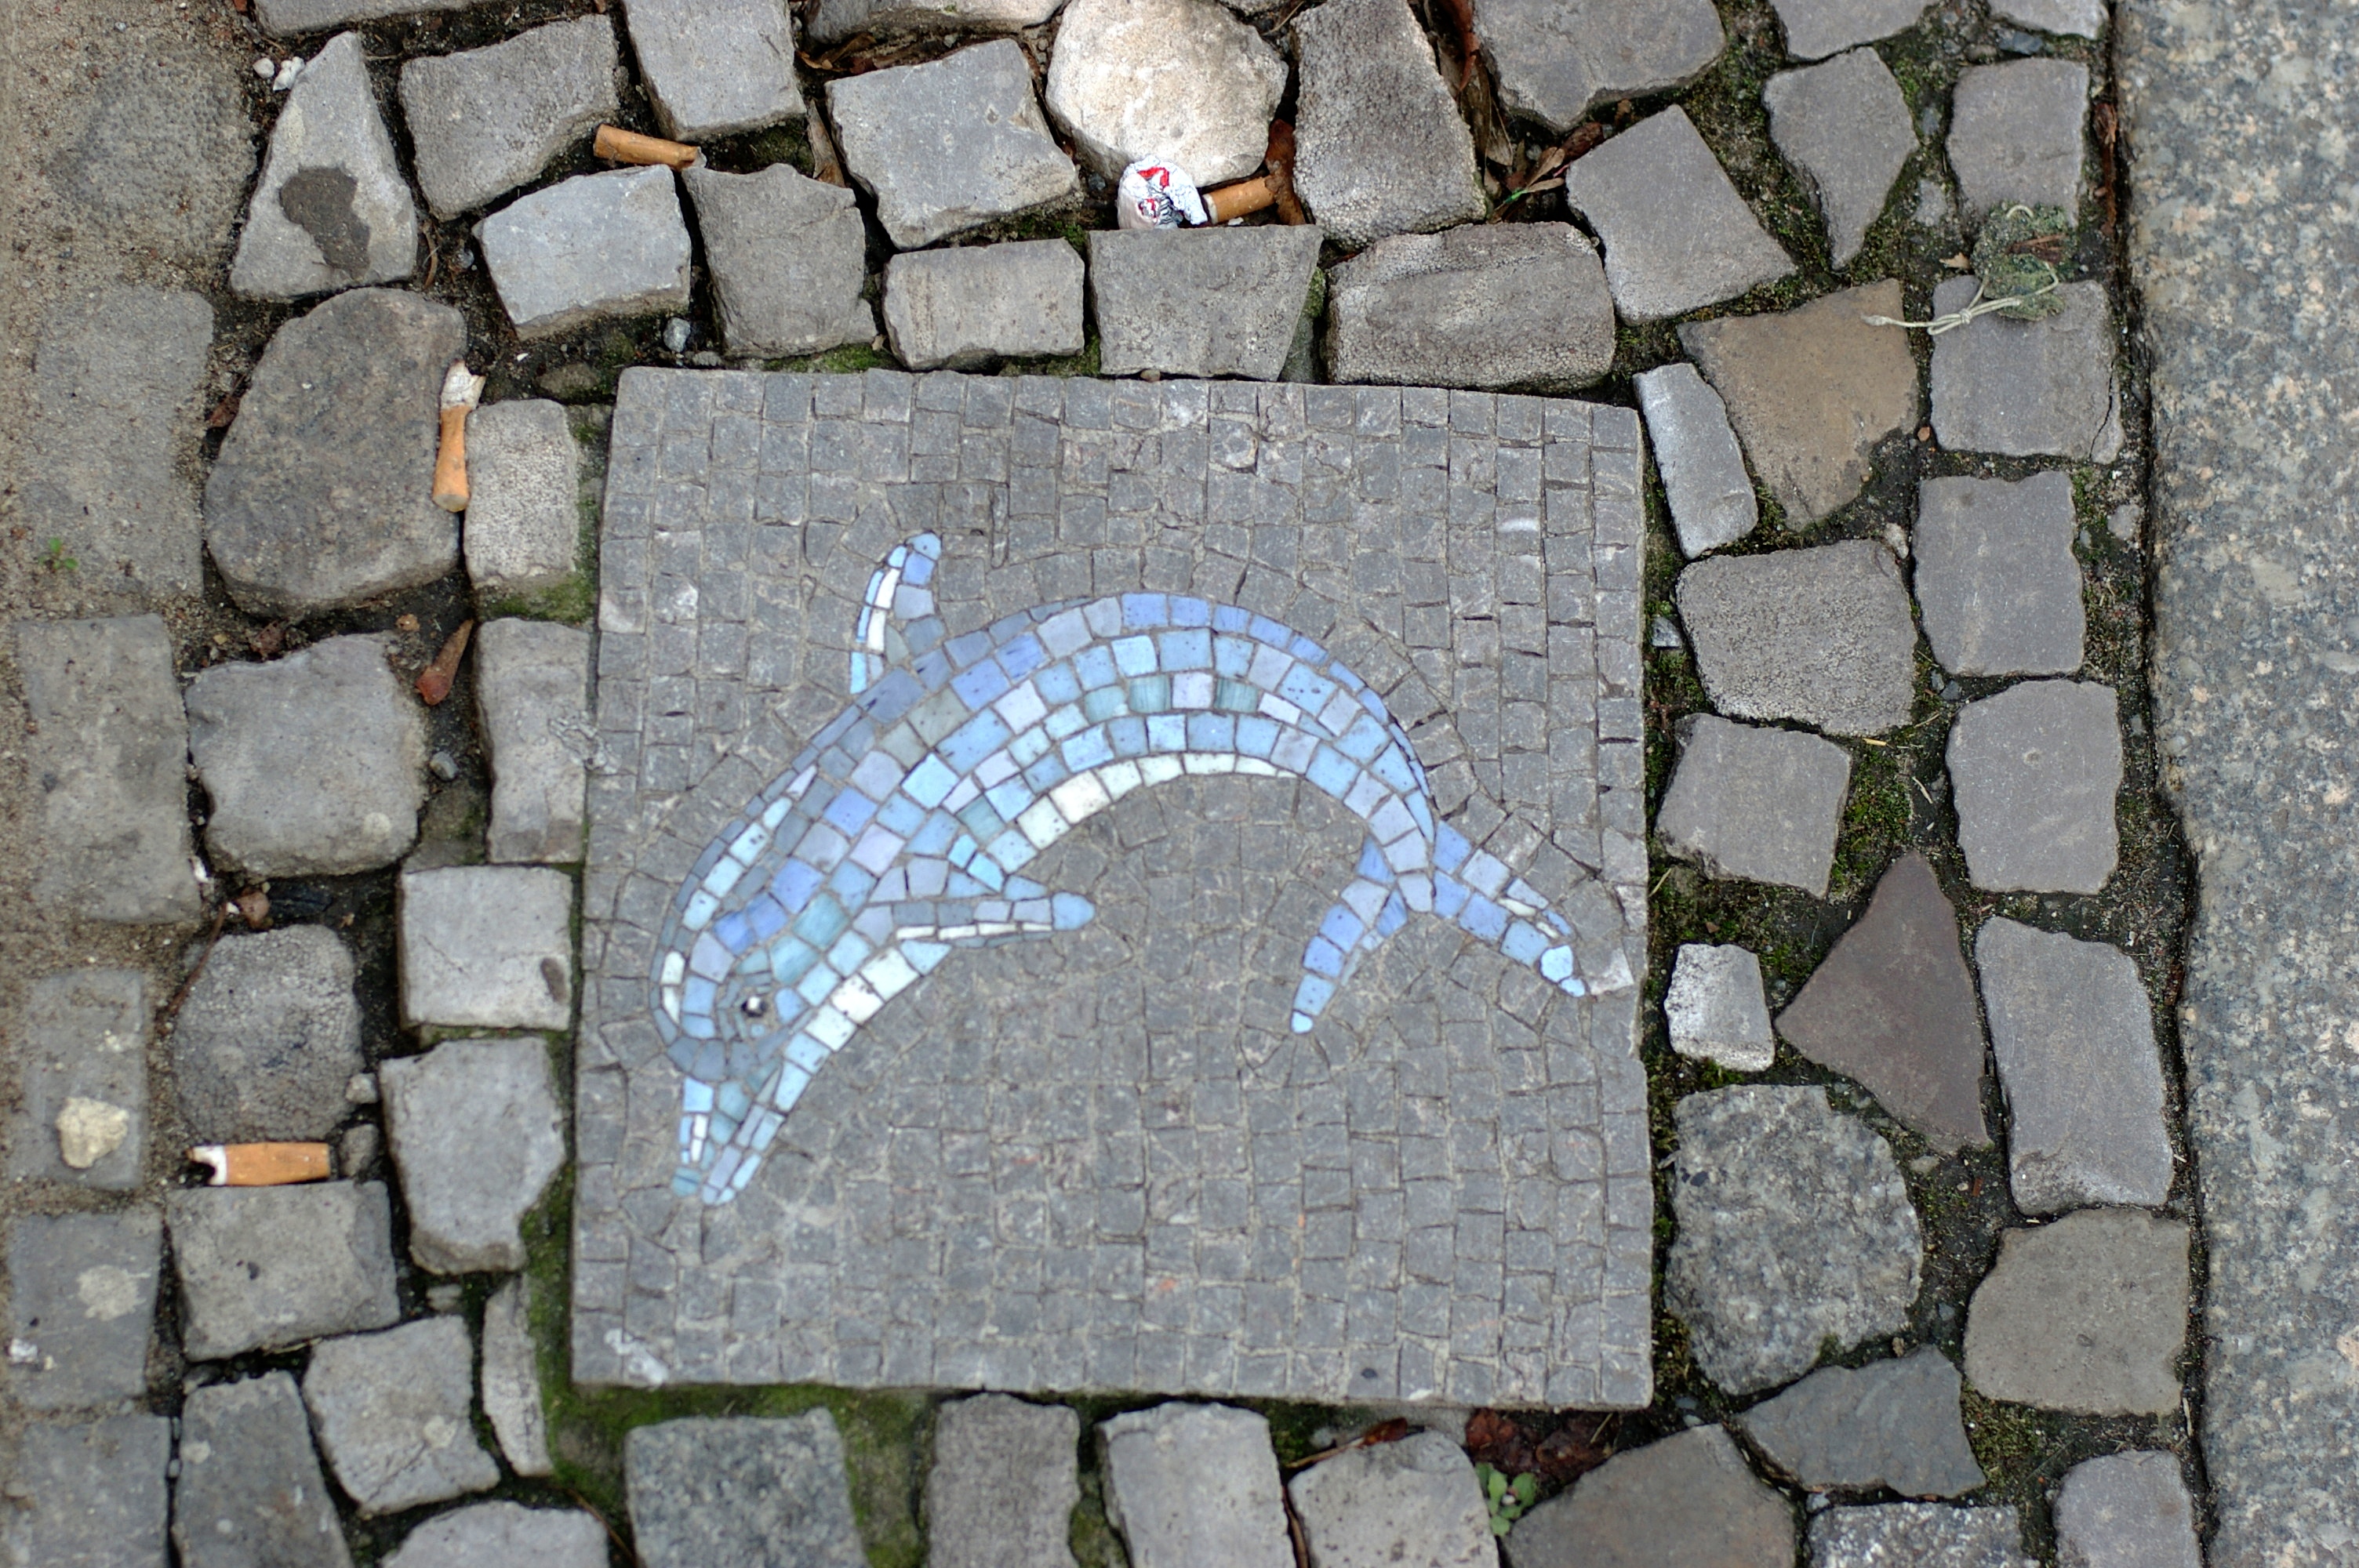
rock, sidewalk, window, number, cobblestone, wall, asphalt, stone wall, brick, material, art, 2011, mosaic, germany, deutschland, berlin, pentax, snapseed, lenstagged, steffenzahn, guesswhereberlin, k100d, justpentax, iamflickr, cosina, voigtlander, 58mm, nokton, cosinavoigtlnder, 58mmf14, 58mm14, nokton58mmf14slii, 58mmf14nokton, flooring, road surface